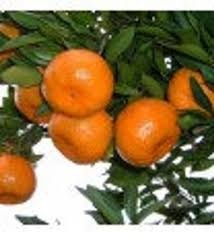
Label: mandarine